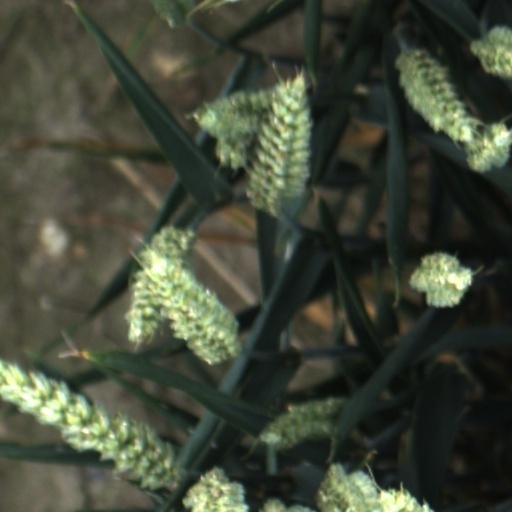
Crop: wheat